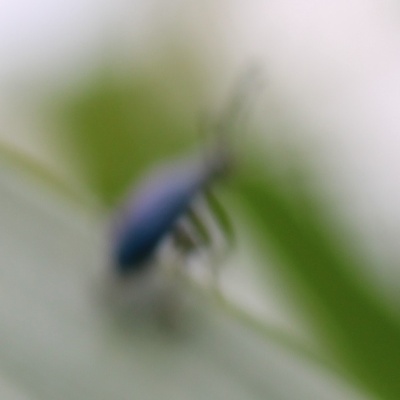
Crop: Maize
Condition: leaf beetle